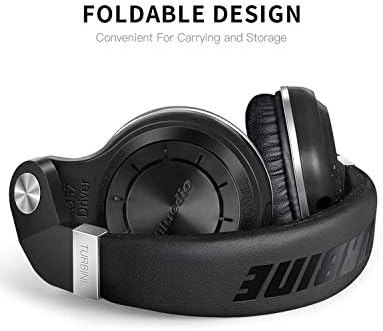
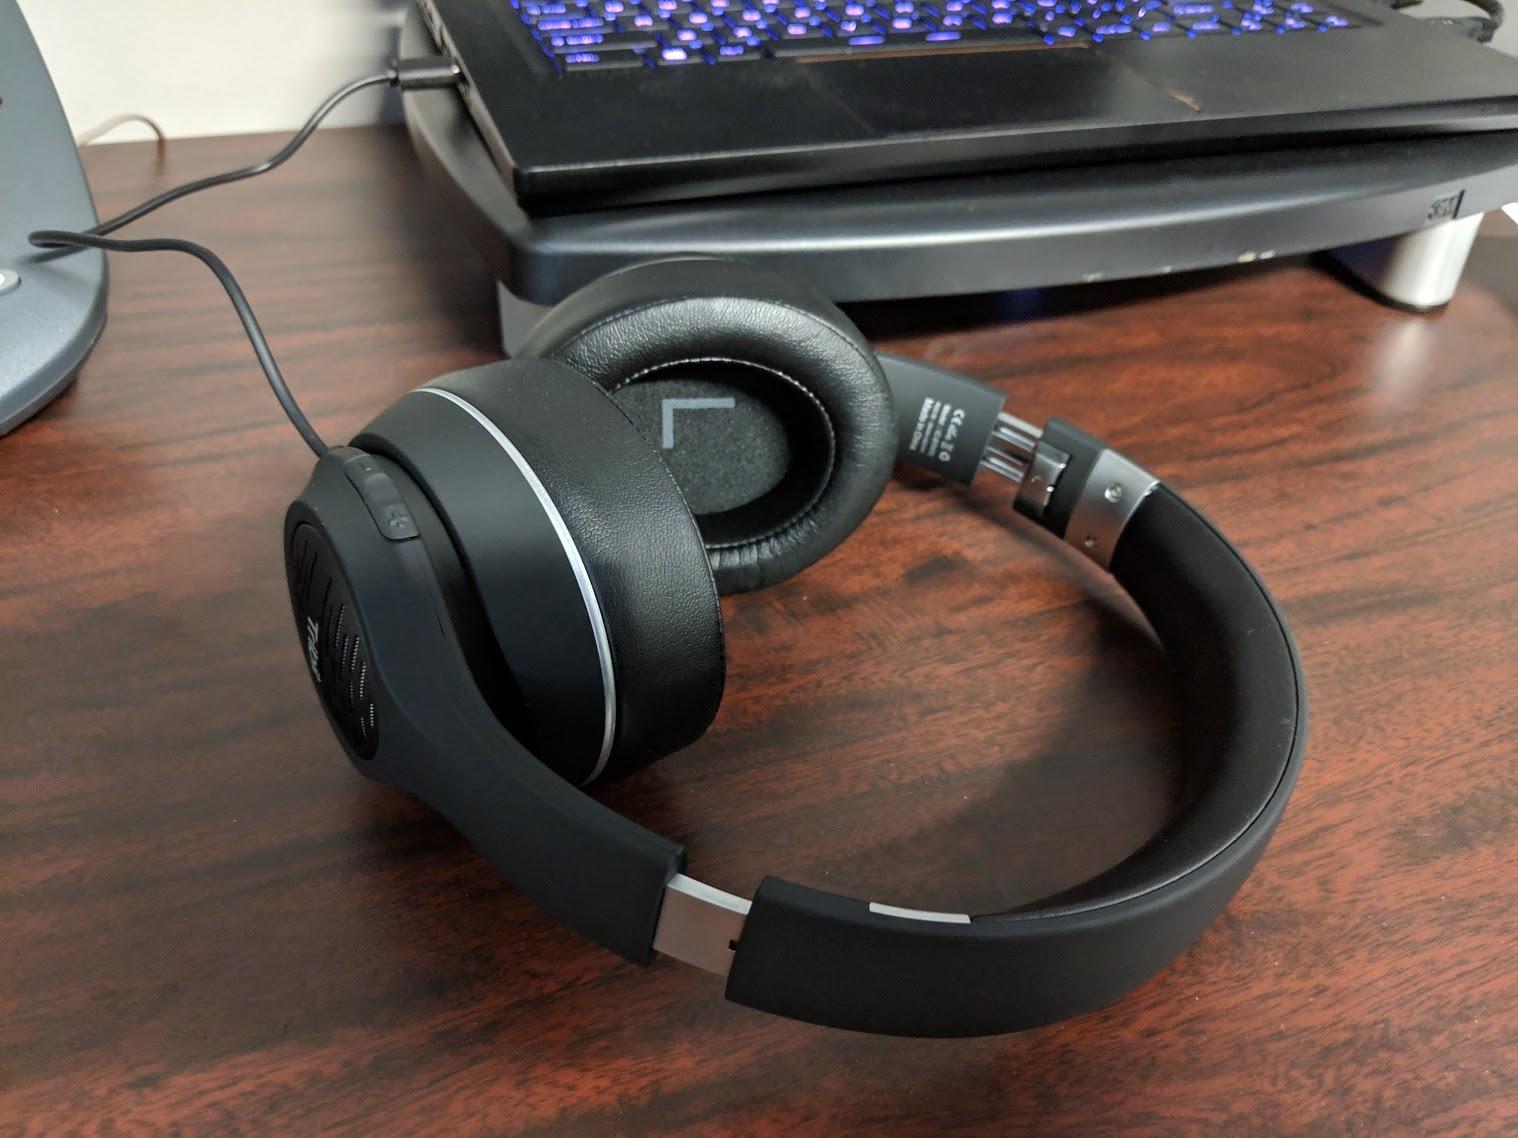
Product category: headphones
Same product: no